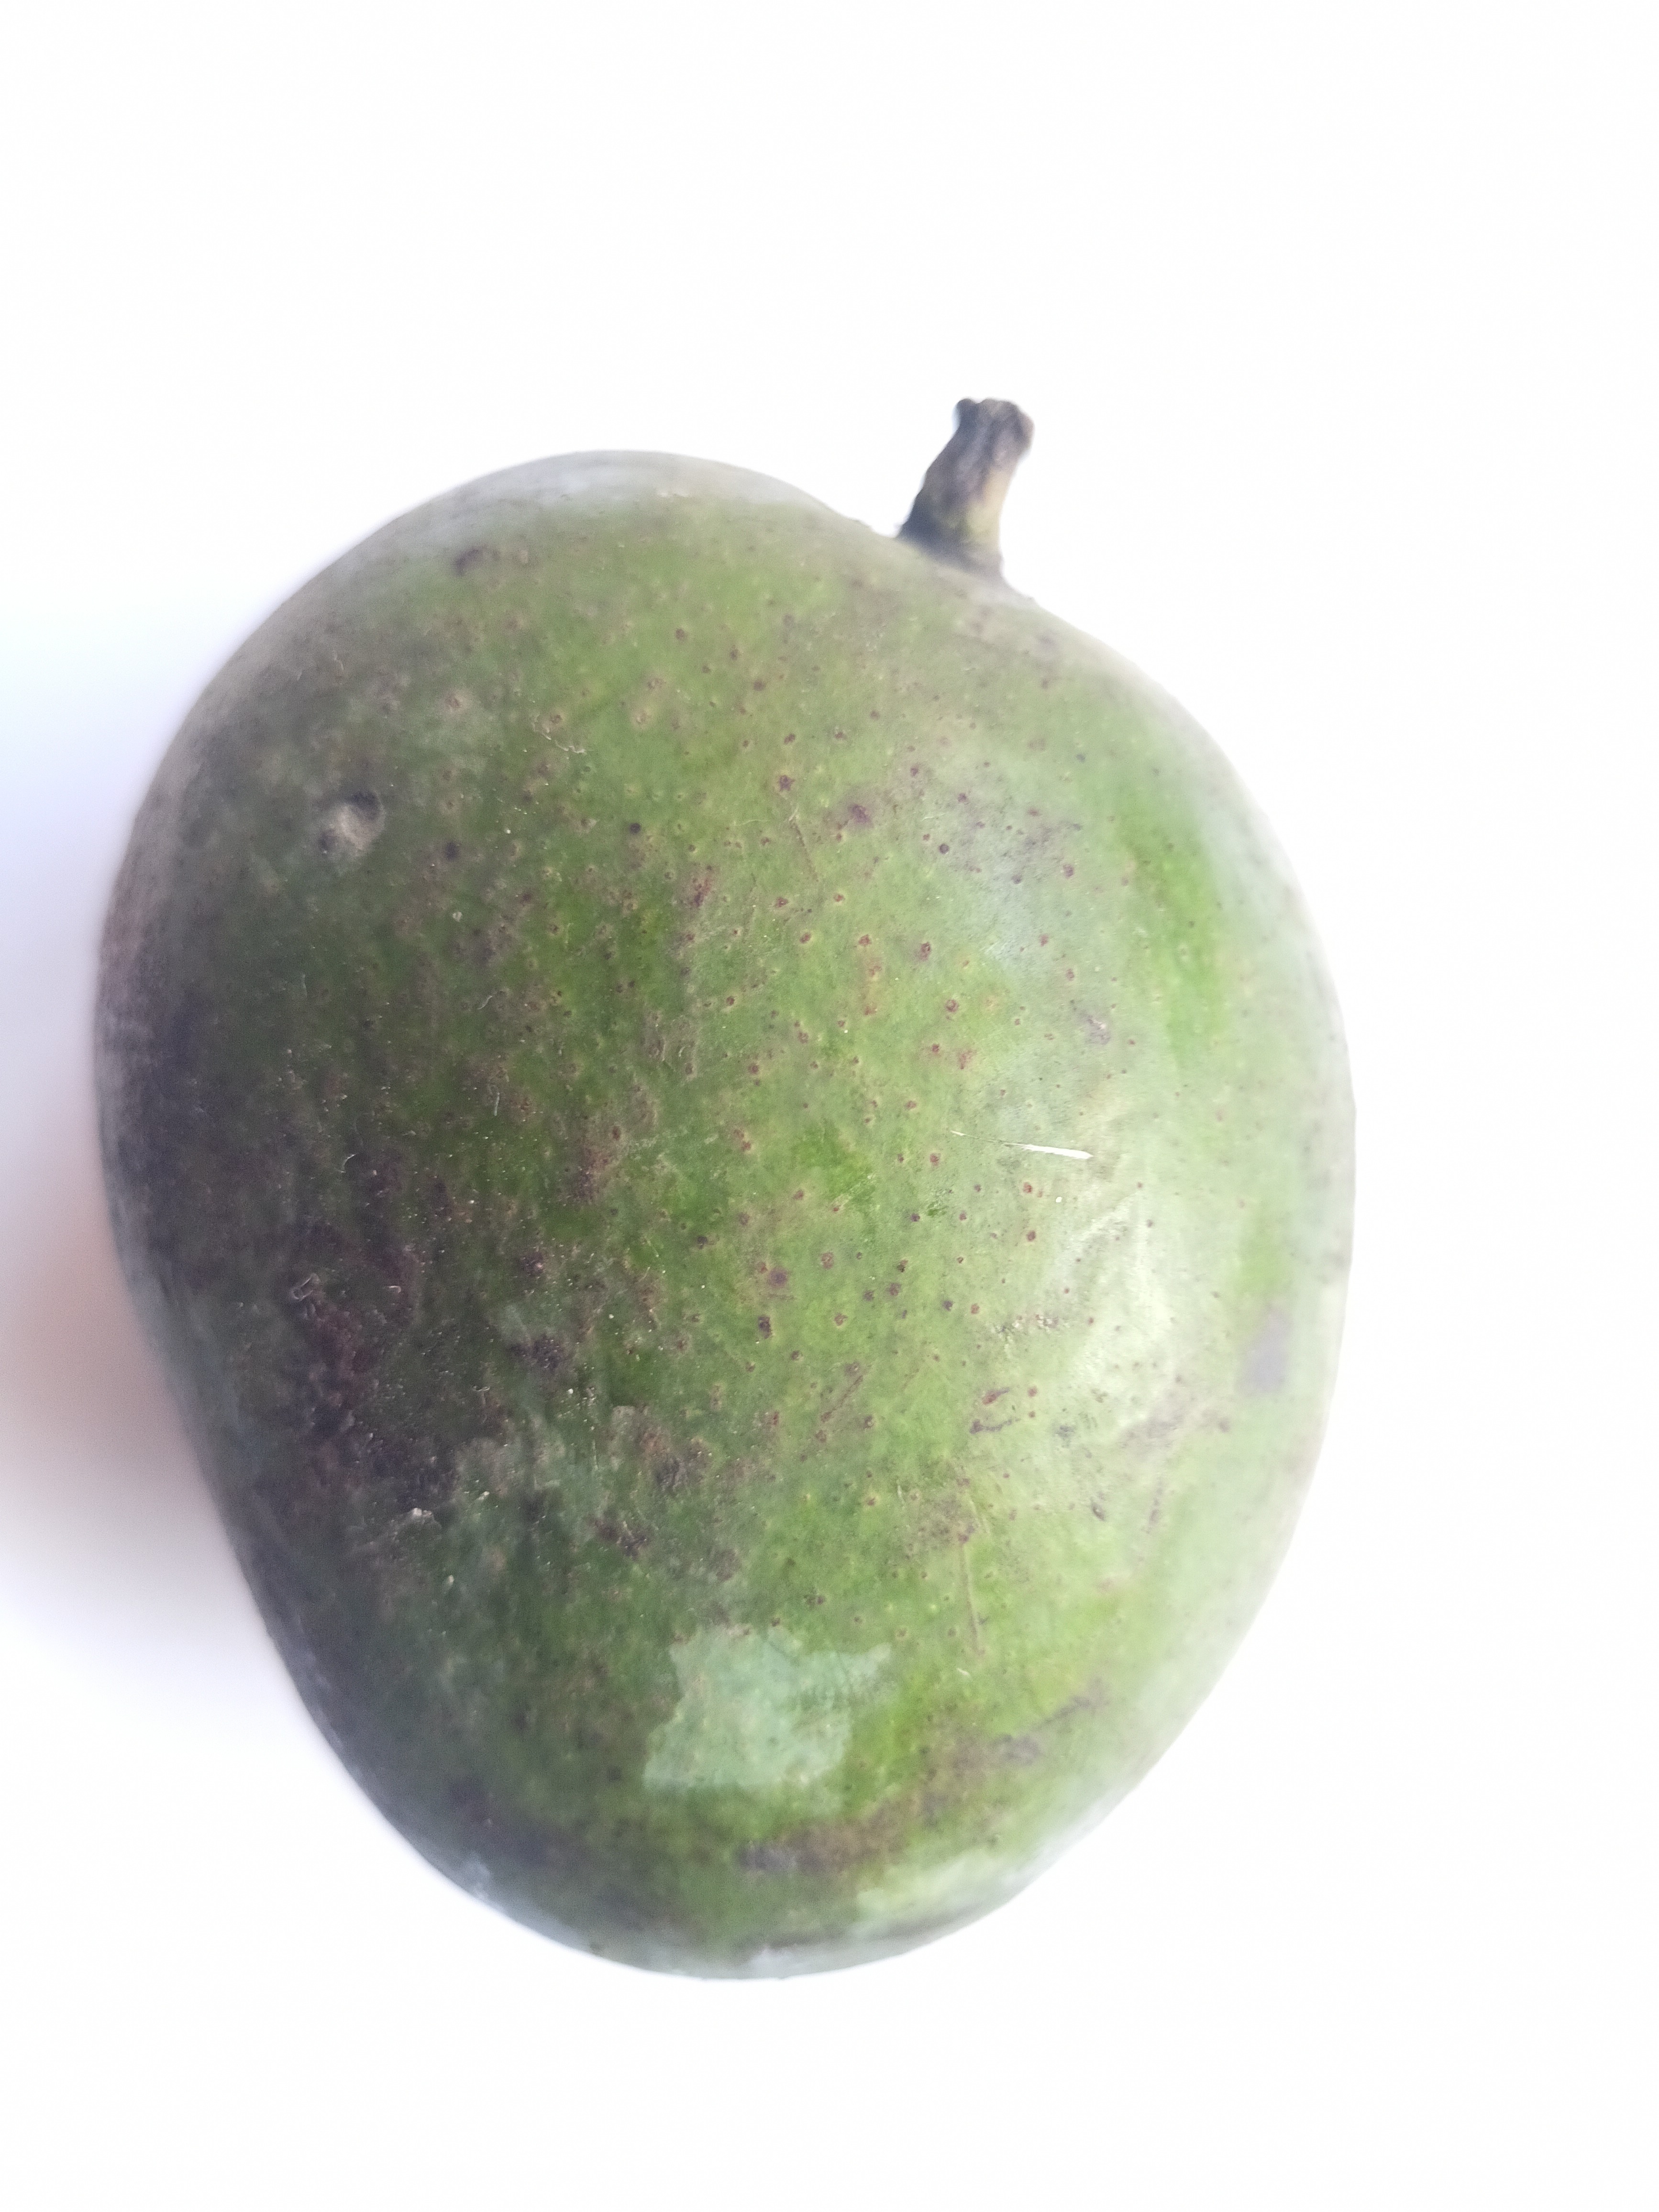
Mango variety: Khrishapat